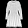
Label: Dress